Zilverpijl

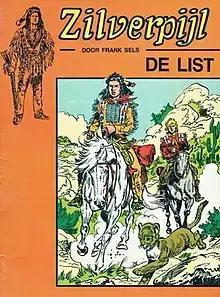
Cover to the first album (1970)

Zilverpijl (Flemish for 'Silver Arrow') is a Belgian comic book series set in the American Old West. The main character in the series is a Native American chief called , or Silver Arrow. The comic was created by Frank Sels and its artists include Edgard Gastmans and Karel Verschuere. The comic is called in Finland, in Sweden, in Norway, in Denmark, in Germany and in the Netherlands.